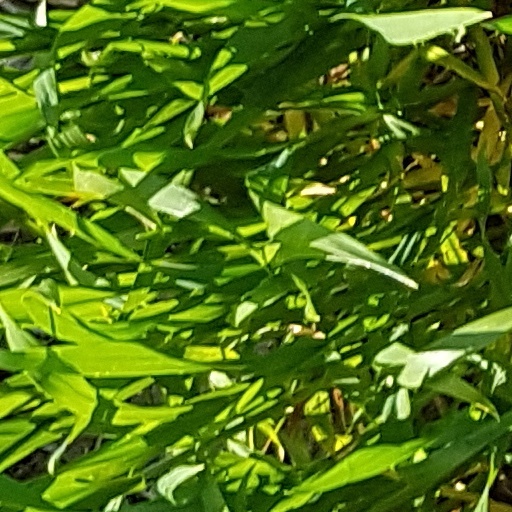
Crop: wheat